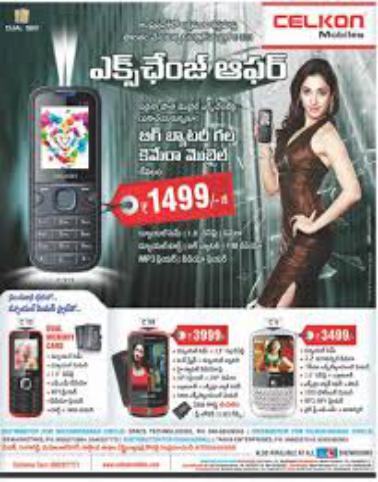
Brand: Celkon
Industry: Electronic